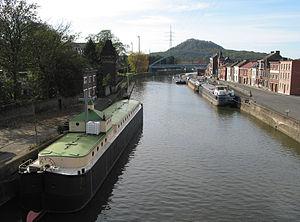
Marchienne-au-Pont (Belgique), le bateau-chapelle communément appelé l'église des bateliers.
Marchienne-au-Pont est une section de la ville belge de Charleroi située en Région wallonne dans la province de Hainaut.